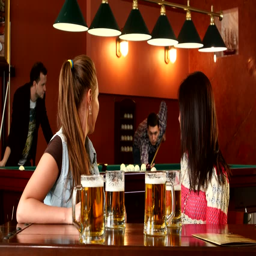
young girl drinking beer at the bar on a background of billiards